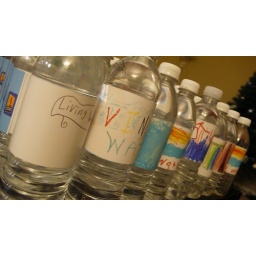
water bottles designed by children for living water